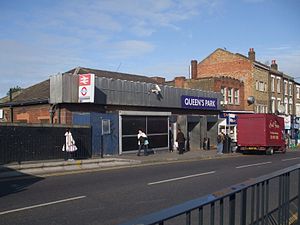
Bakerloo line / Stationer
Queen's Park
Bakerloo line er en London Underground-bane, farvet brun på netværkskortet. Den løber delvist på overfladen og delvist dybtliggende, fra Elephant & Castle i det centrale London, via West End, til Harrow & Wealdstone i de ydre nordvestlige forstæder. Banen betjener 25 stationer, hvoraf 15 er underjordiske. Navnet er en sammentrækning af Baker Street og Waterloo, der er navnet på to af banens stationer. På banens overjordiske strækning nord for Queen's Park, deler banen spor med London Overgrounds Watford DC Line og løber parallelt med West Coast Main Line.